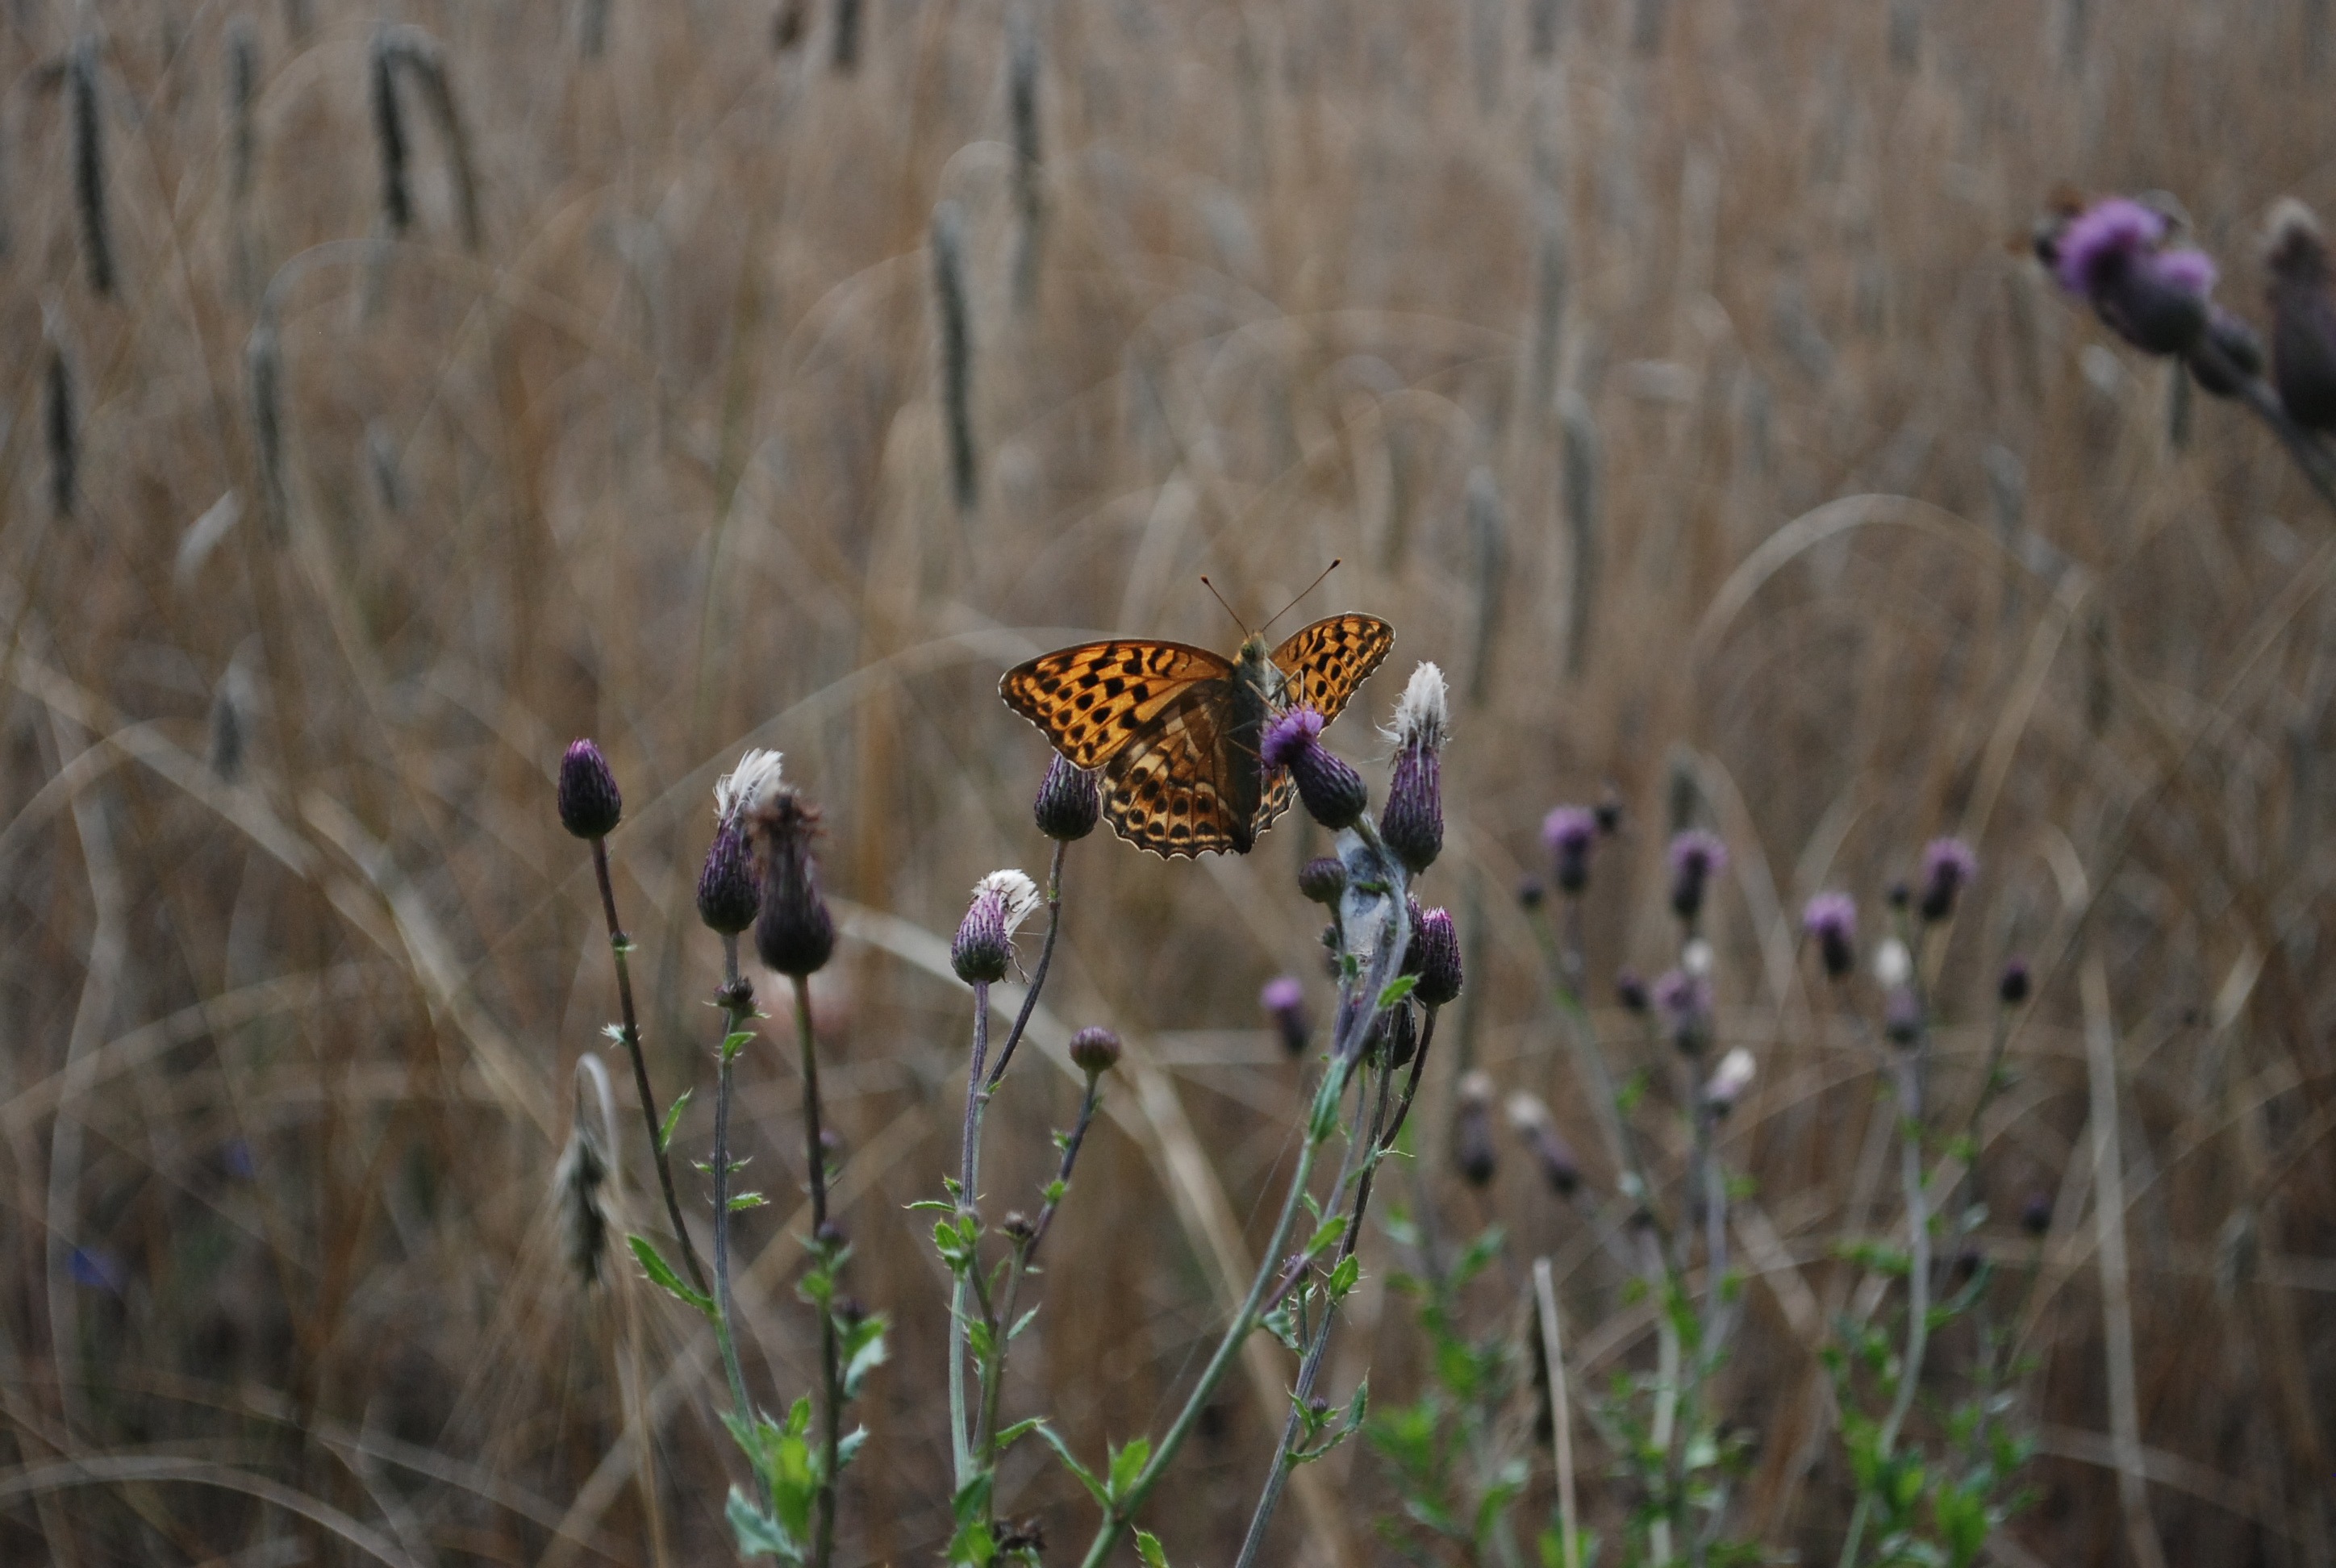
nature, grass, prairie, flower, wildlife, insect, corn, butterfly, flora, lavender, fauna, invertebrate, wildflower, macro photography, grass family, moths and butterflies